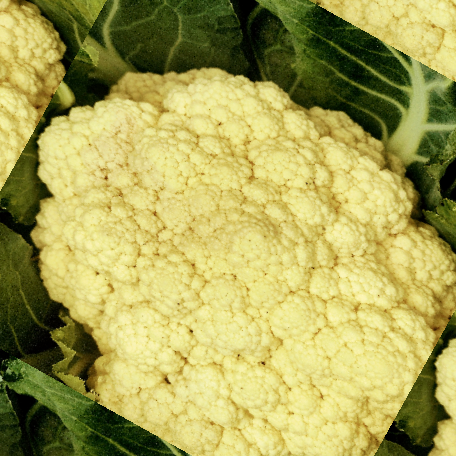
Label: Disease Free